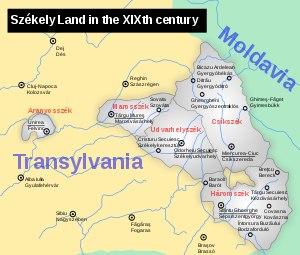
Le Pays sicule est une région historique et ethnographique transylvaine, en Roumanie. C'est là que vivent la plupart des Sicules de Transylvanie, population de langue hongroise localement majoritaire entre Târgu Mureș, Sovata, Gheorgheni, Miercurea-Ciuc, Băile Tușnad, Cristuru Secuiesc, Baraolt et Sfântu Gheorghe. Le centre historique et culturel de la région est Odorheiu Secuiesc. C'est la seule région de Transylvanie où les magyarophones sont en majorité. Traditionnellement, l'Est du Pays sicule est à majorité catholique, l'Ouest à majorité calviniste, héritage du pacte de tolérance de l'ancienne Principauté de Transylvanie.